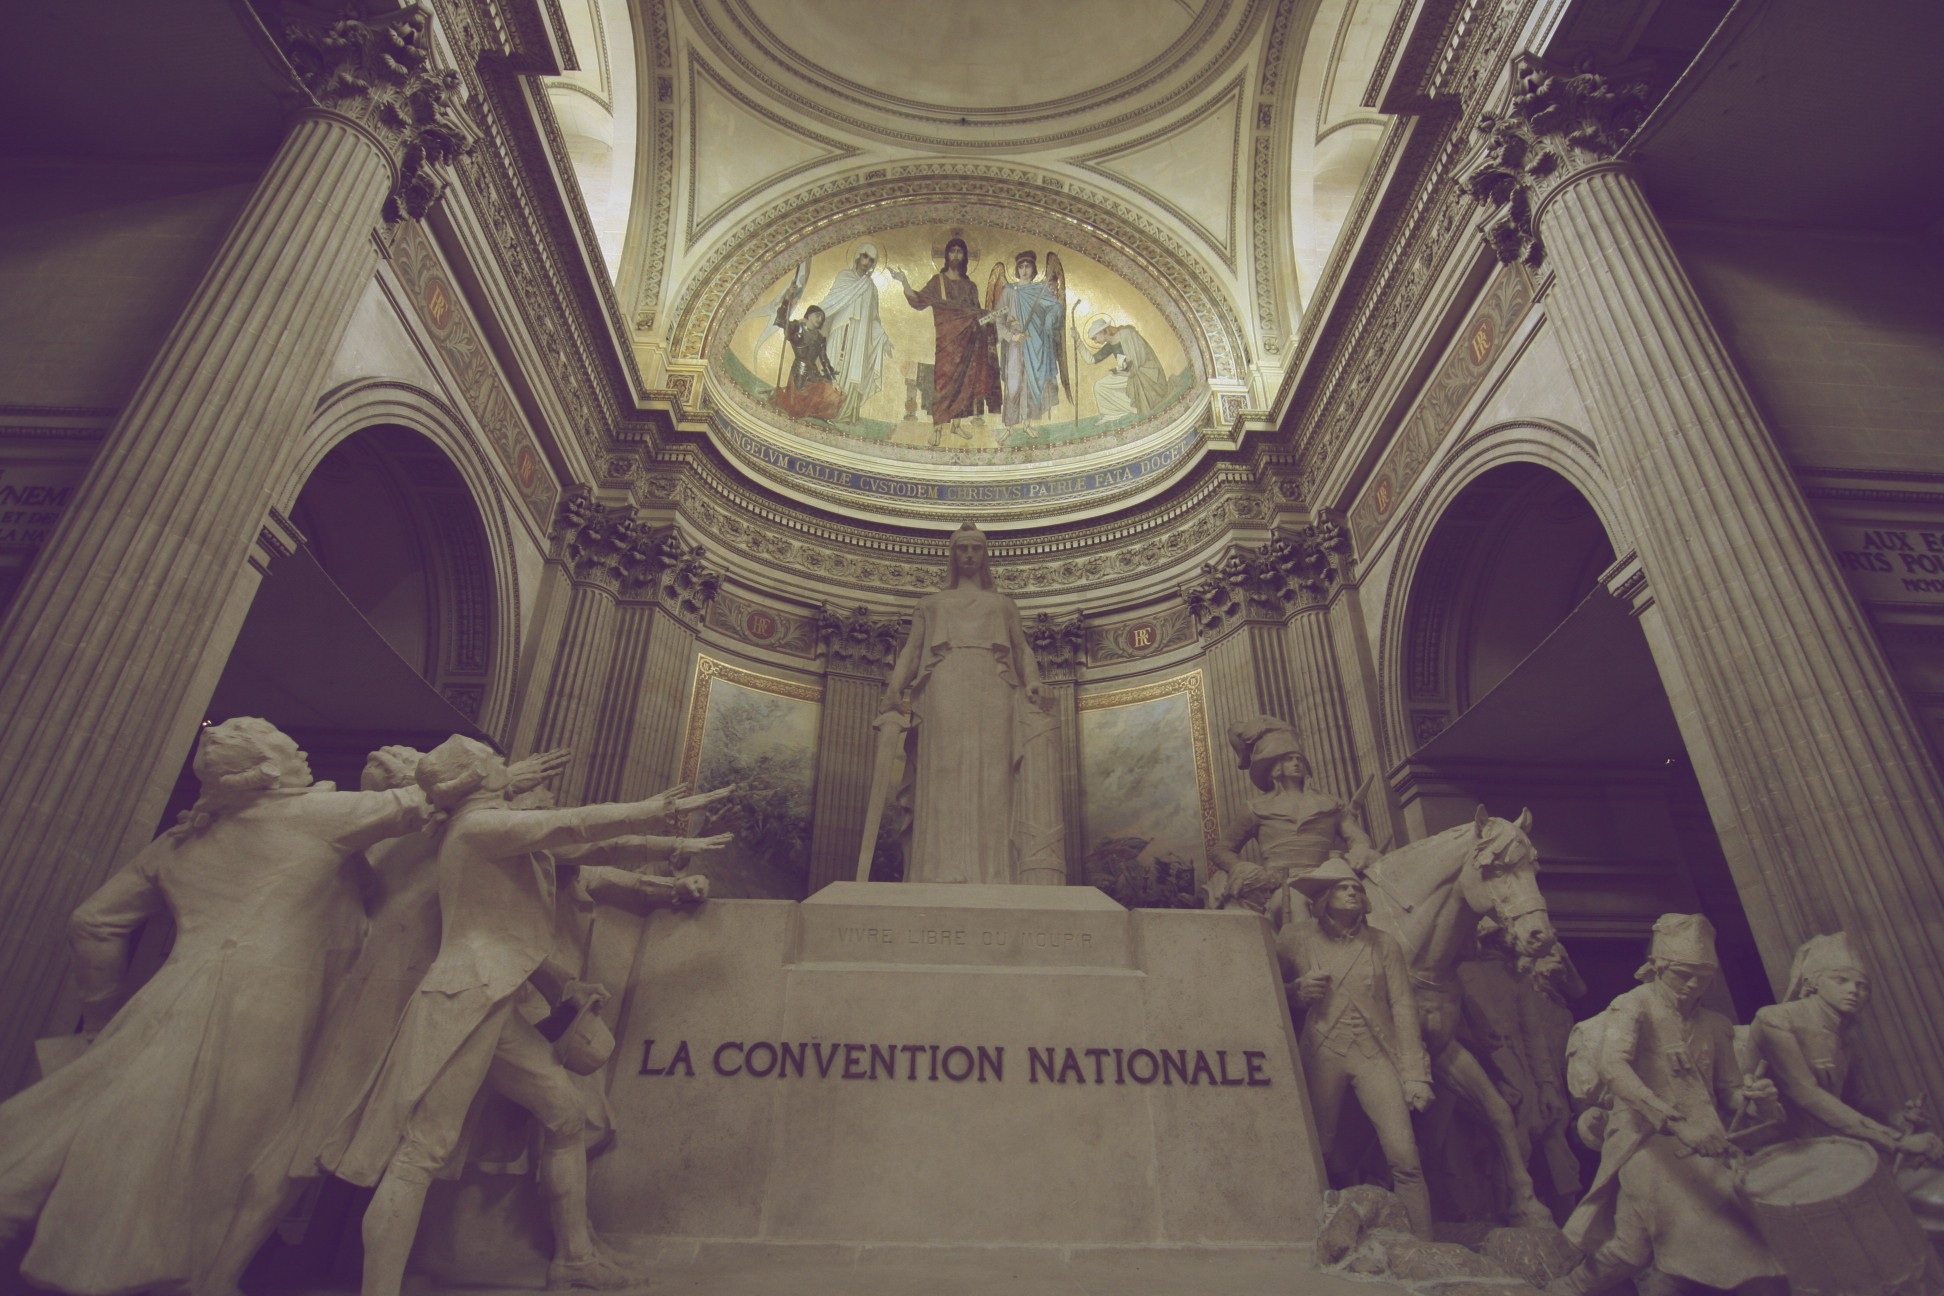
paris, religion, church, cathedral, art, temple, symmetry, photograph, image, shape, joan of arc, ancient history, halloween temple